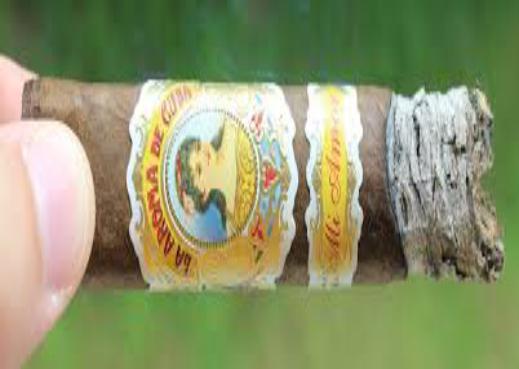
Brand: Aroma de San Andres
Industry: Necessities